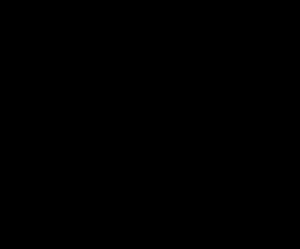
C'est un des symboles les plus importants dans le jaïnisme. On le retrouve partout. Il symbolise la connaissance du transcendantal: ces branches se perdent dans l'infini.
L’Advaita Vedānta est la forme la plus répandue de la philosophie du Vedānta. Il s'agit de la doctrine non dualiste du Vedānta. Advaita signifie littéralement « non deux » et se traduit le plus souvent par non-dualité. Son principe fondamental affirme la non différenciation de l'individualité ou l'âme individuelle et de la Totalité qui est neutre. Cette doctrine fut enseignée par le réformateur religieux Adi Shankara.